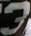
Number: 3